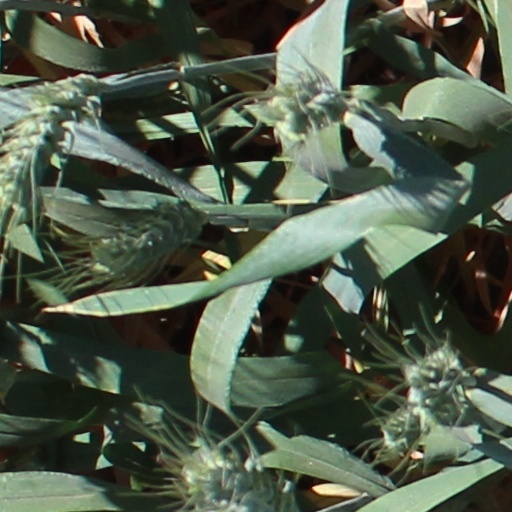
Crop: wheat